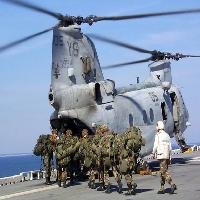
Weather: sun or clear